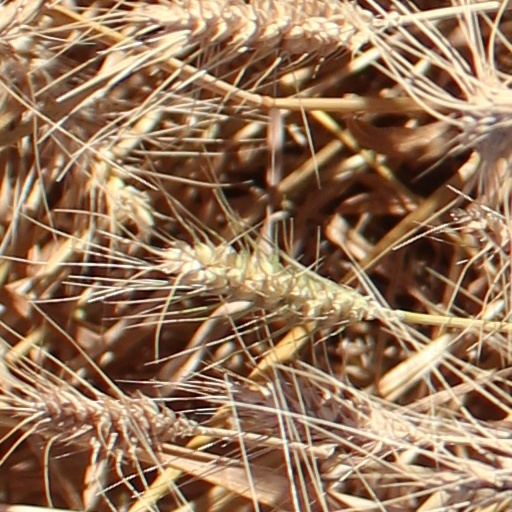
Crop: wheat